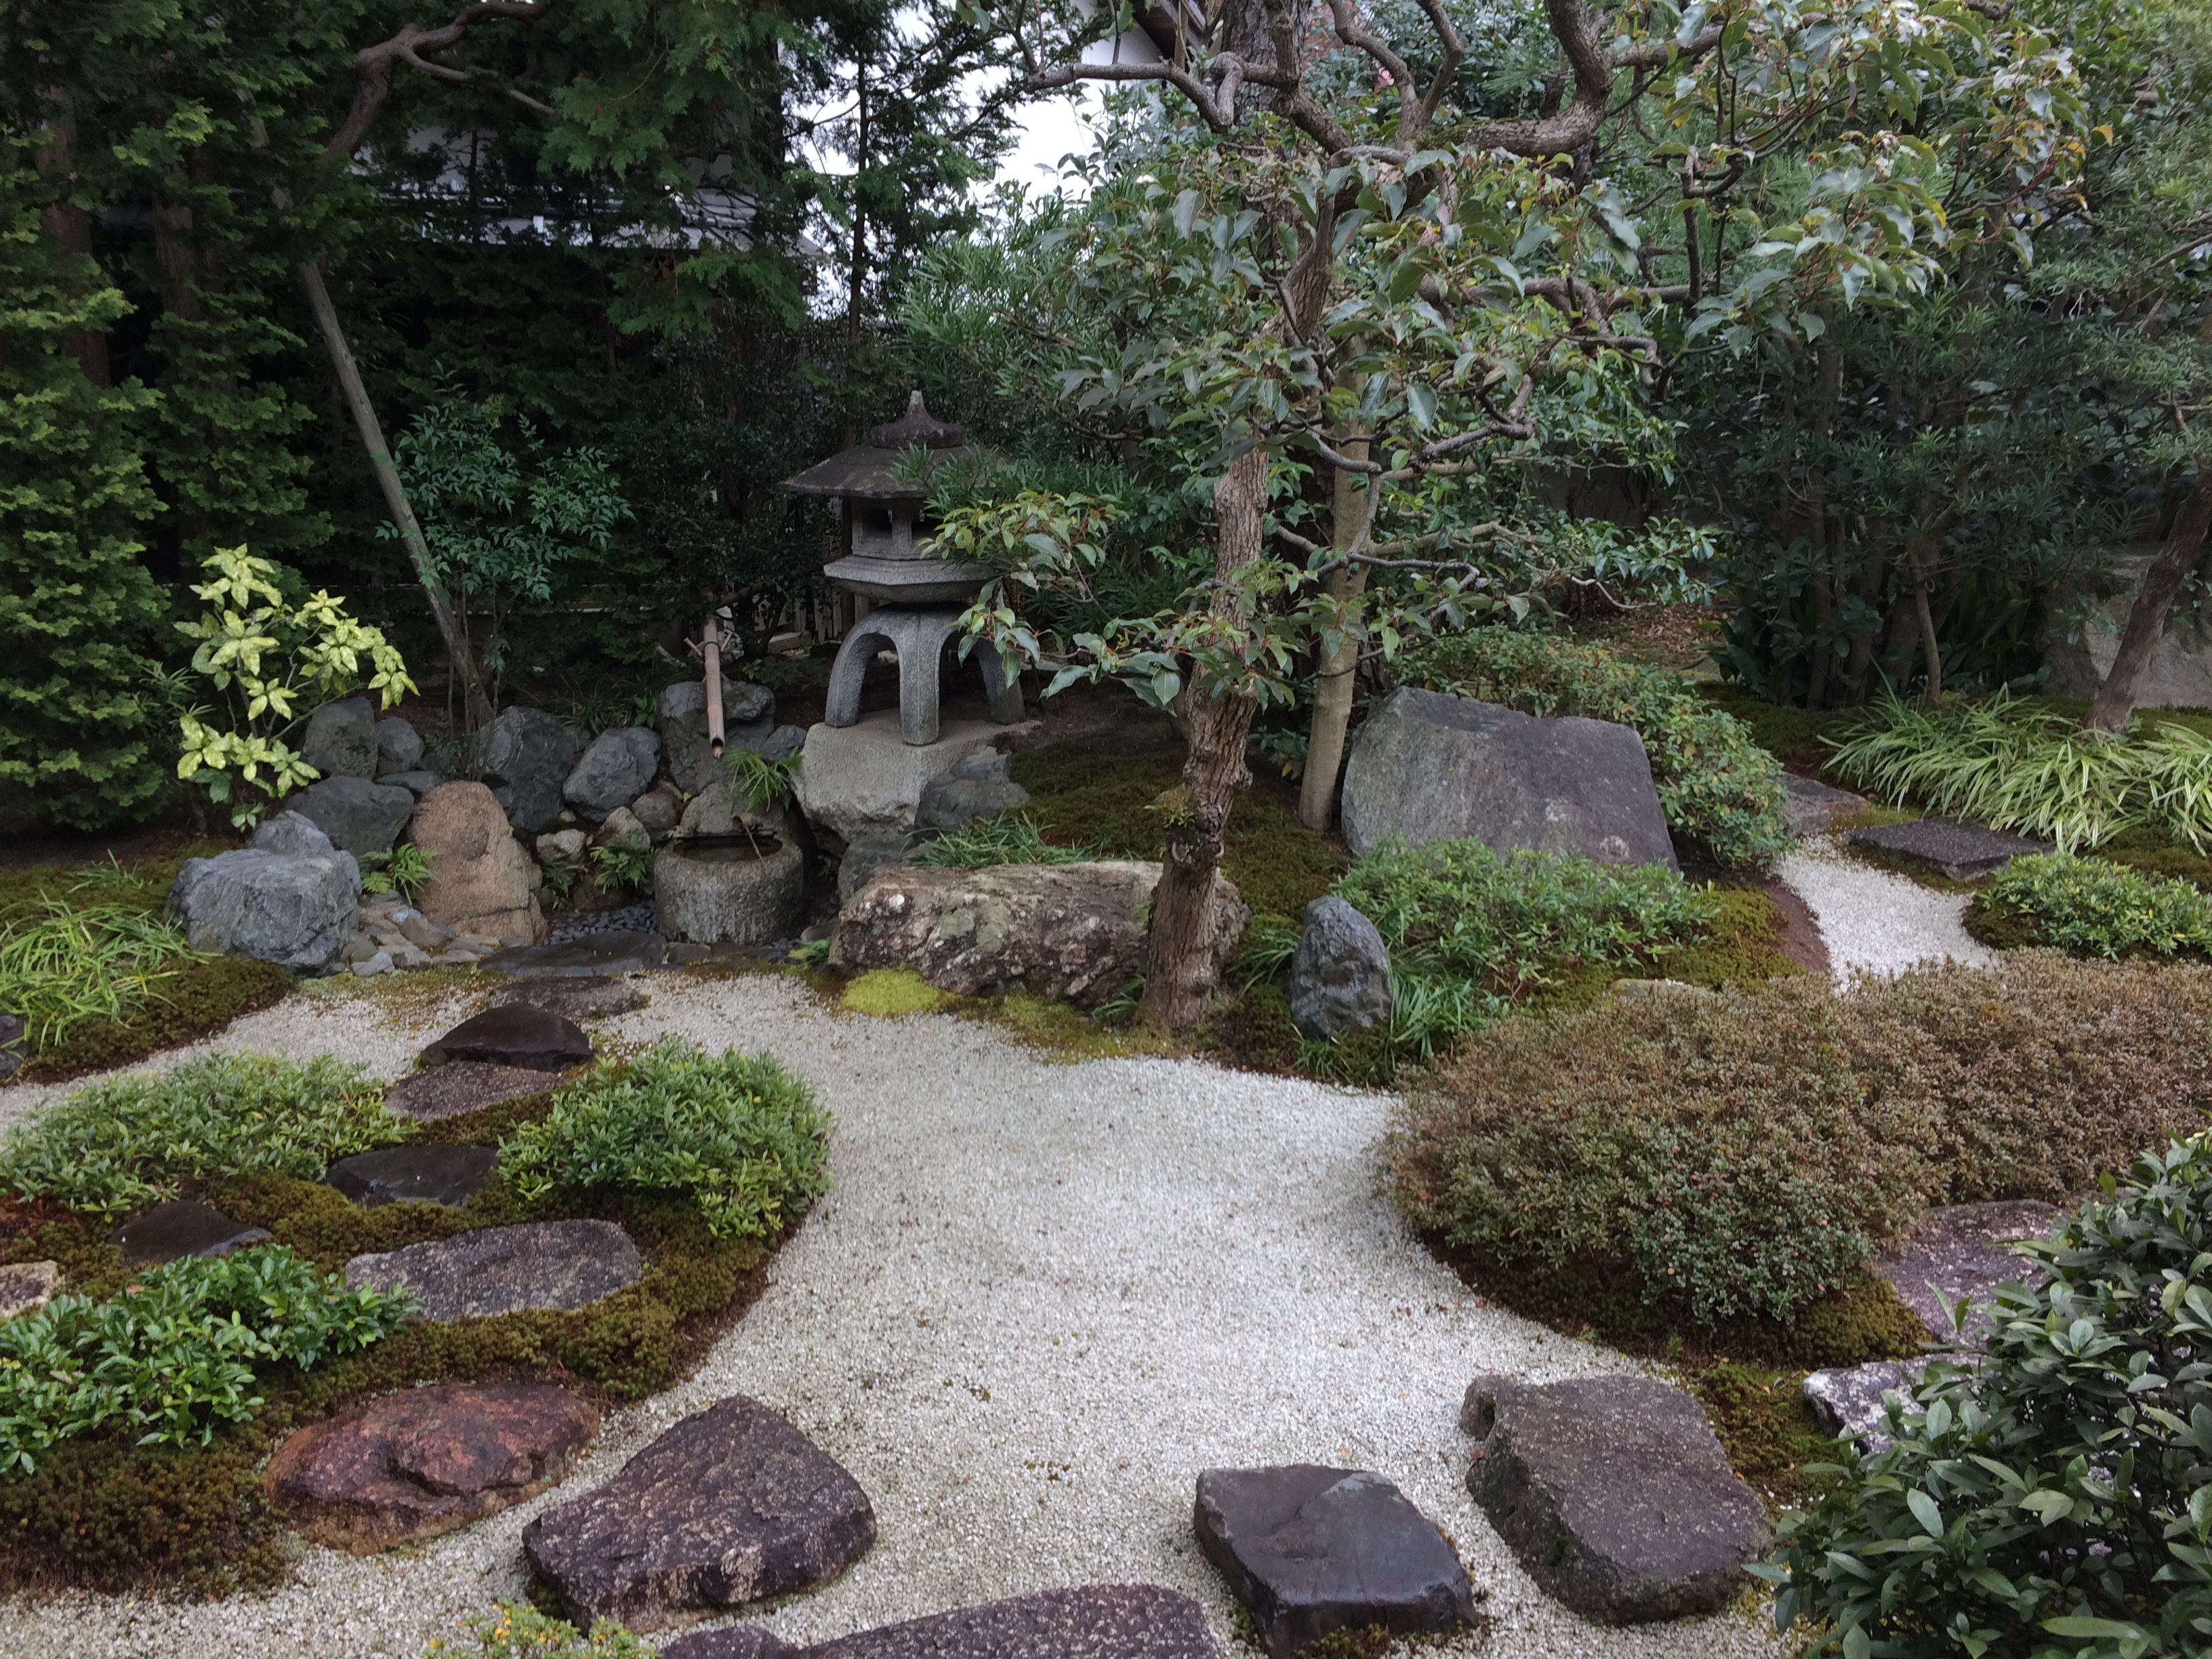
landscape, outdoor, lawn, stone, walkway, pond, backyard, garden, japan, botanical, japanese garden, landscaping, meditation, japanese, yard, landscape architect